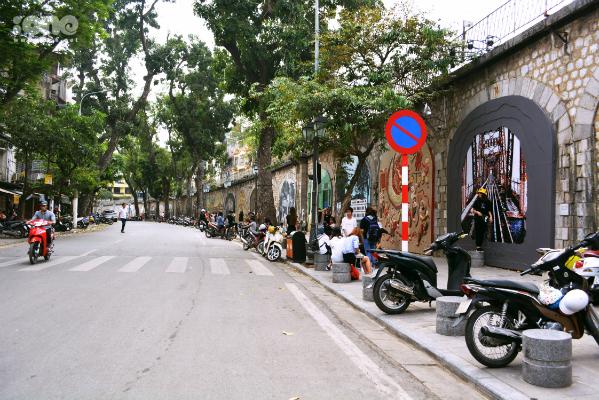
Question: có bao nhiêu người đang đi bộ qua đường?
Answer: có một người đàn ông mặc áo trắng đang đi bộ qua đường